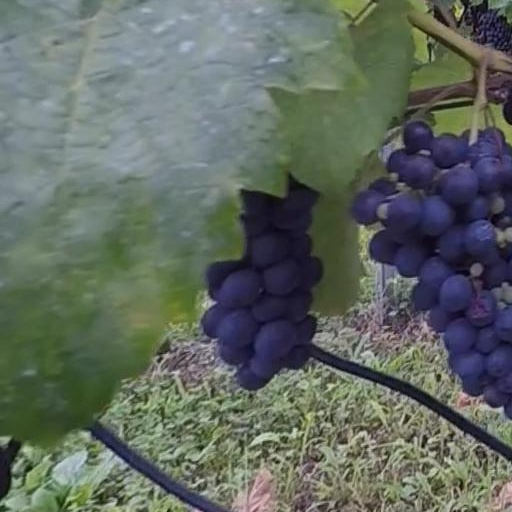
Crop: grape